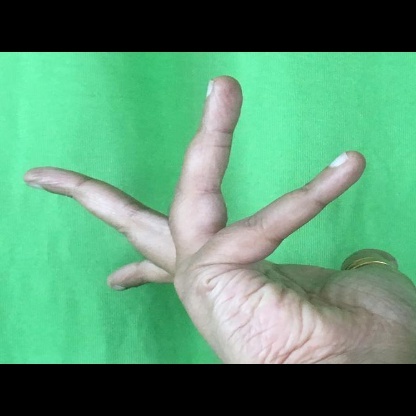
Mudra: Alapadmam